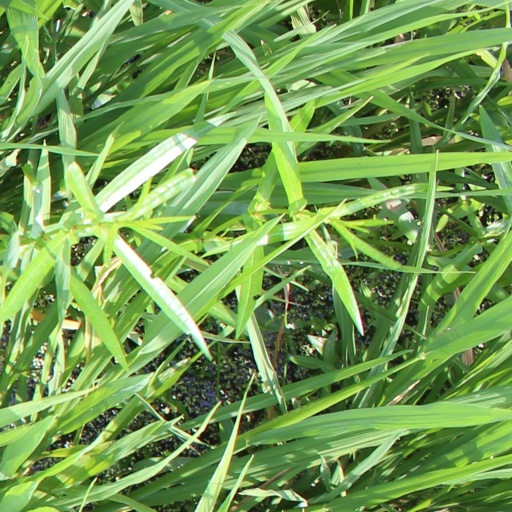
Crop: rice